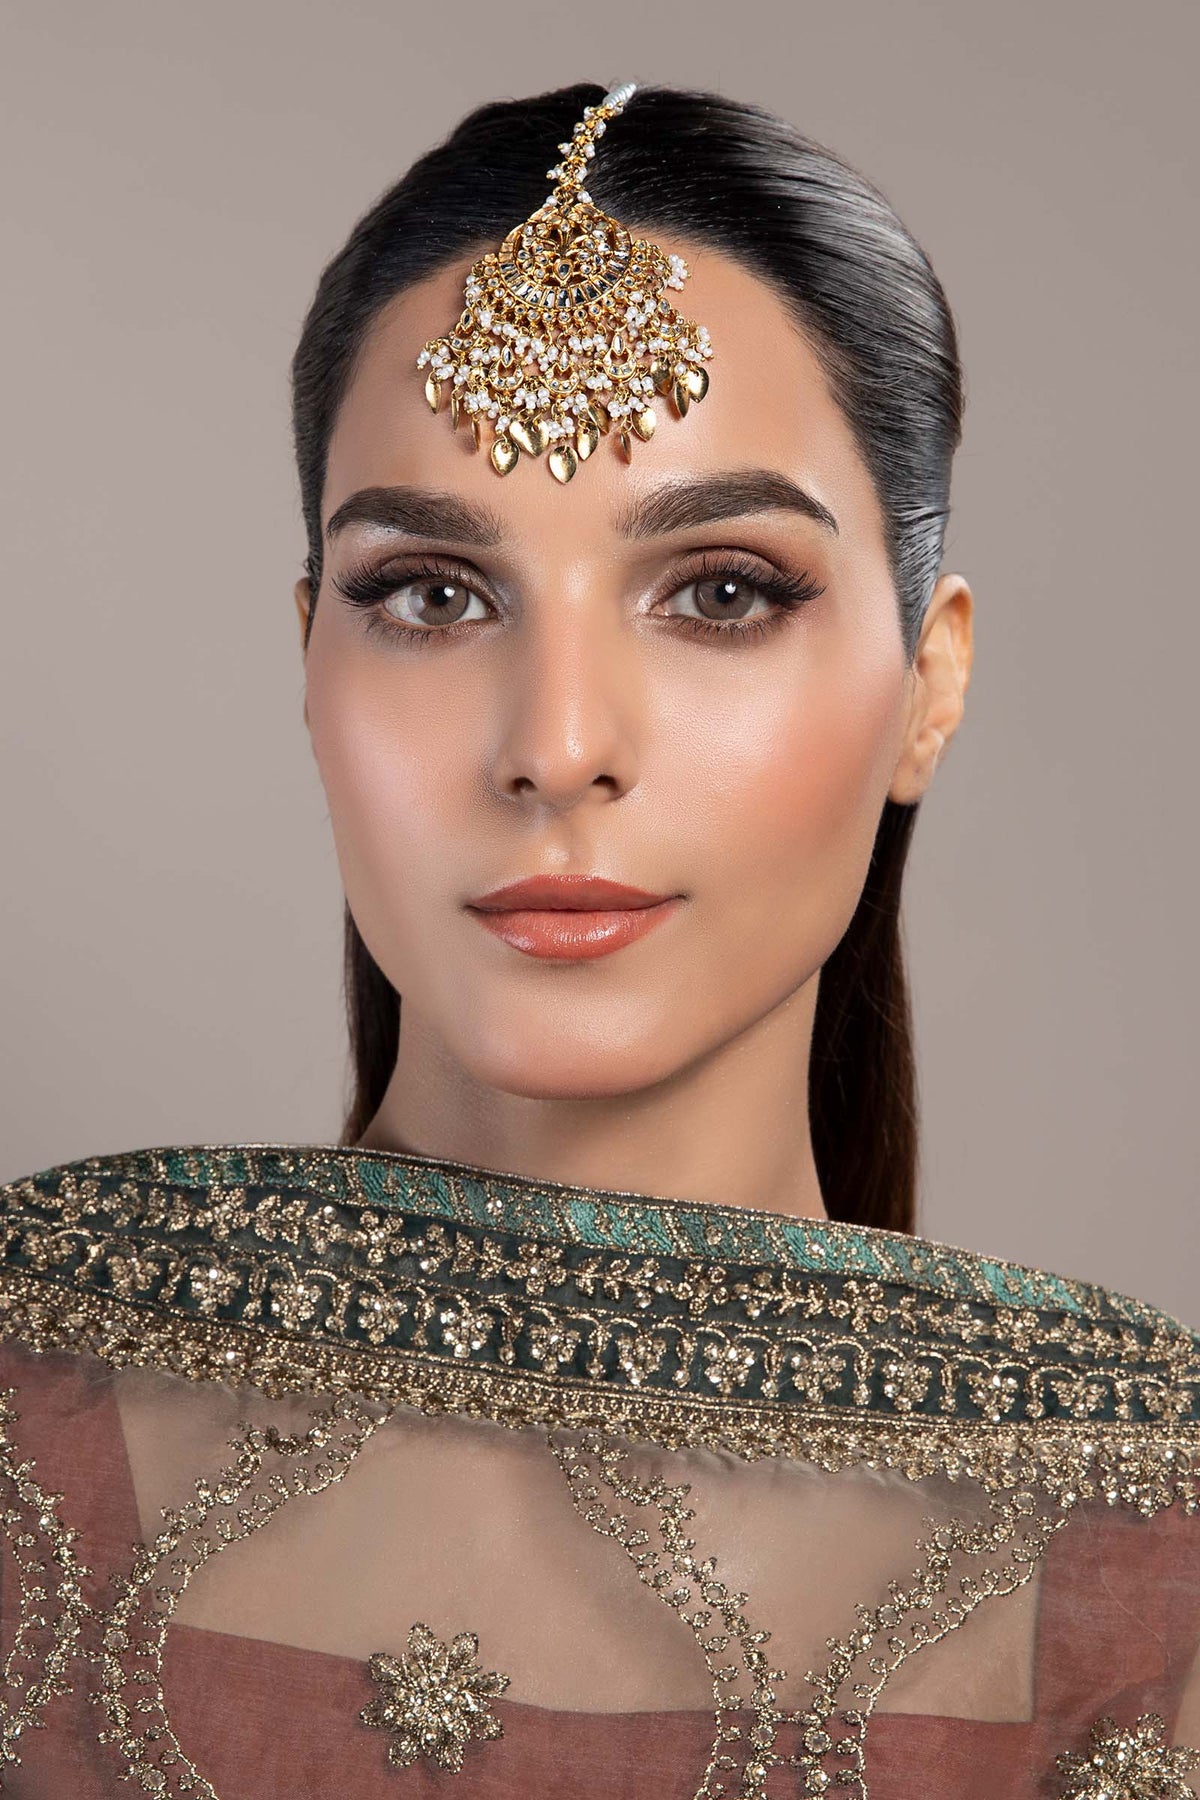
gold silver kashmir tika necklace